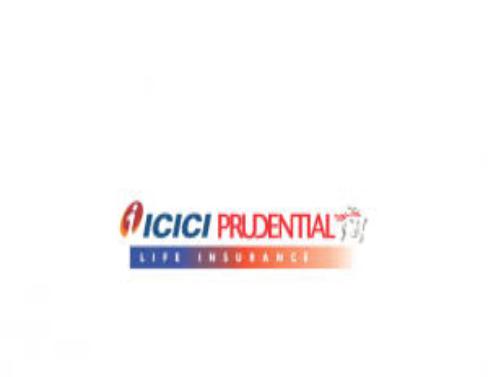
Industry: Others